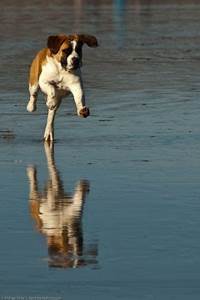
Label: dog